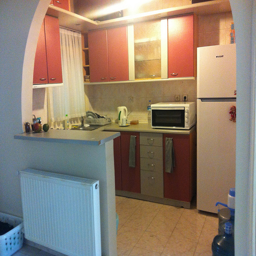
A kitchen with a toaster oven on the counter.
A small, modest kitchen is illuminated by an overhead lamp.
A kitchen is shown with painted cabinets and a fridge.
A small apartment kitchen with a bar and linoleum floors.
A kitchen with a retaining wall and a radiator.